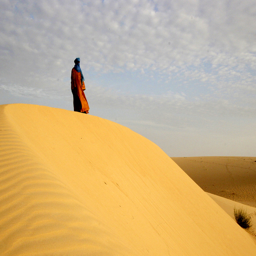
a lone man stood on a dune in the desert .